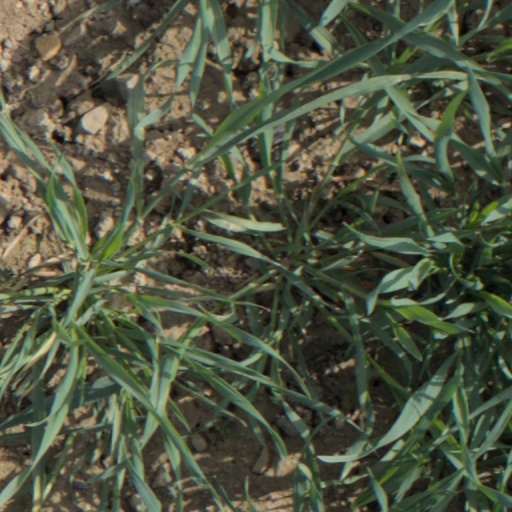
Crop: wheat